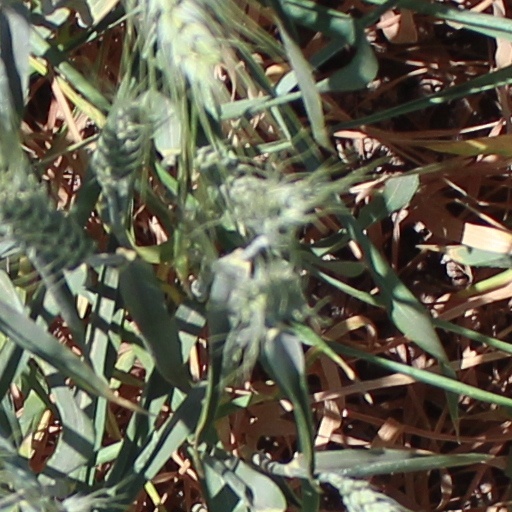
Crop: wheat